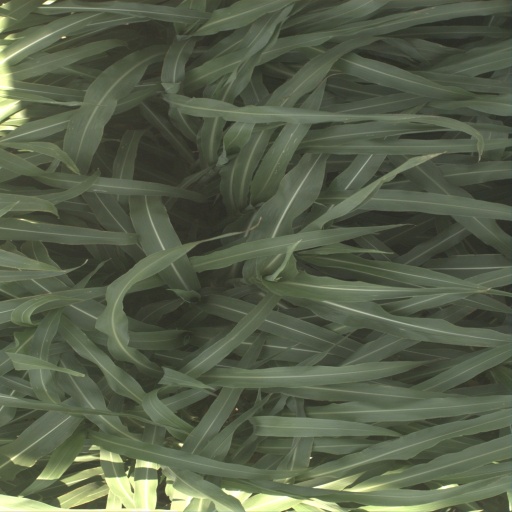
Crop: sorghum